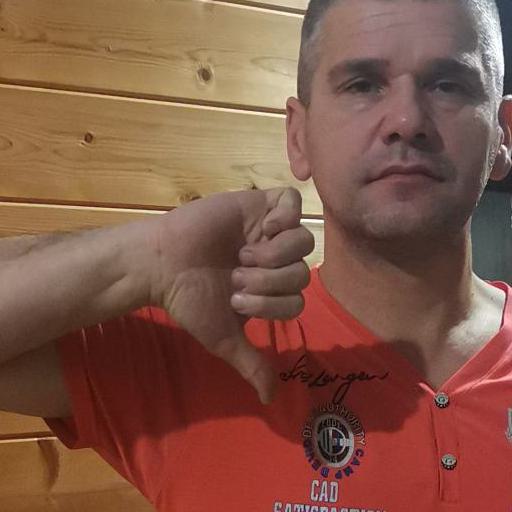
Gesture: dislike